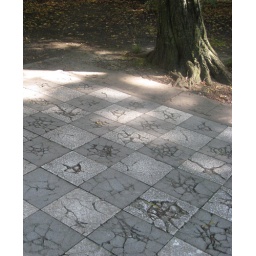
The sidewalk in the park across the street from former WWII Nazi offices in Munich